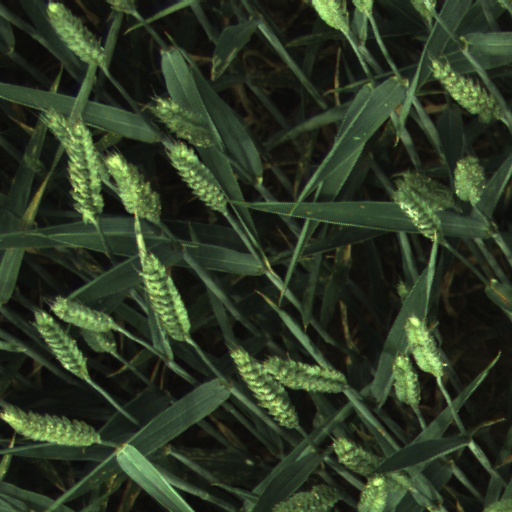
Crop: wheat